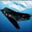
Label: airplane